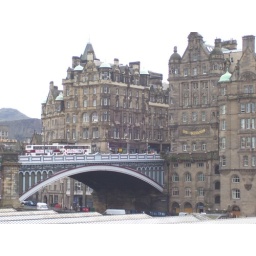
Yep...No actual river there, by the way. It's a bridge over a park and over train tracks. Lovely place.